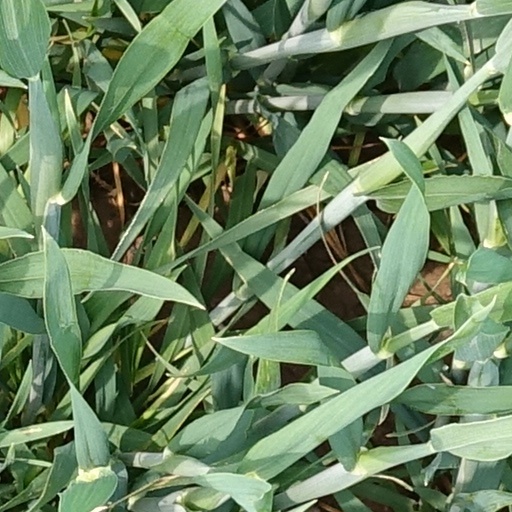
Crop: wheat